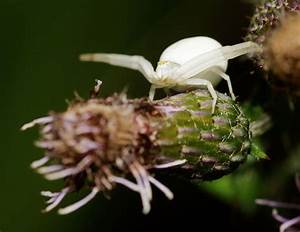
Label: spider